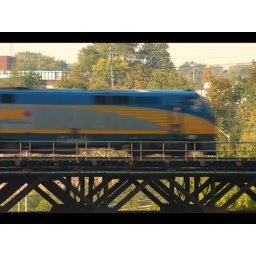
Via train going over a bridge in caledon ontario